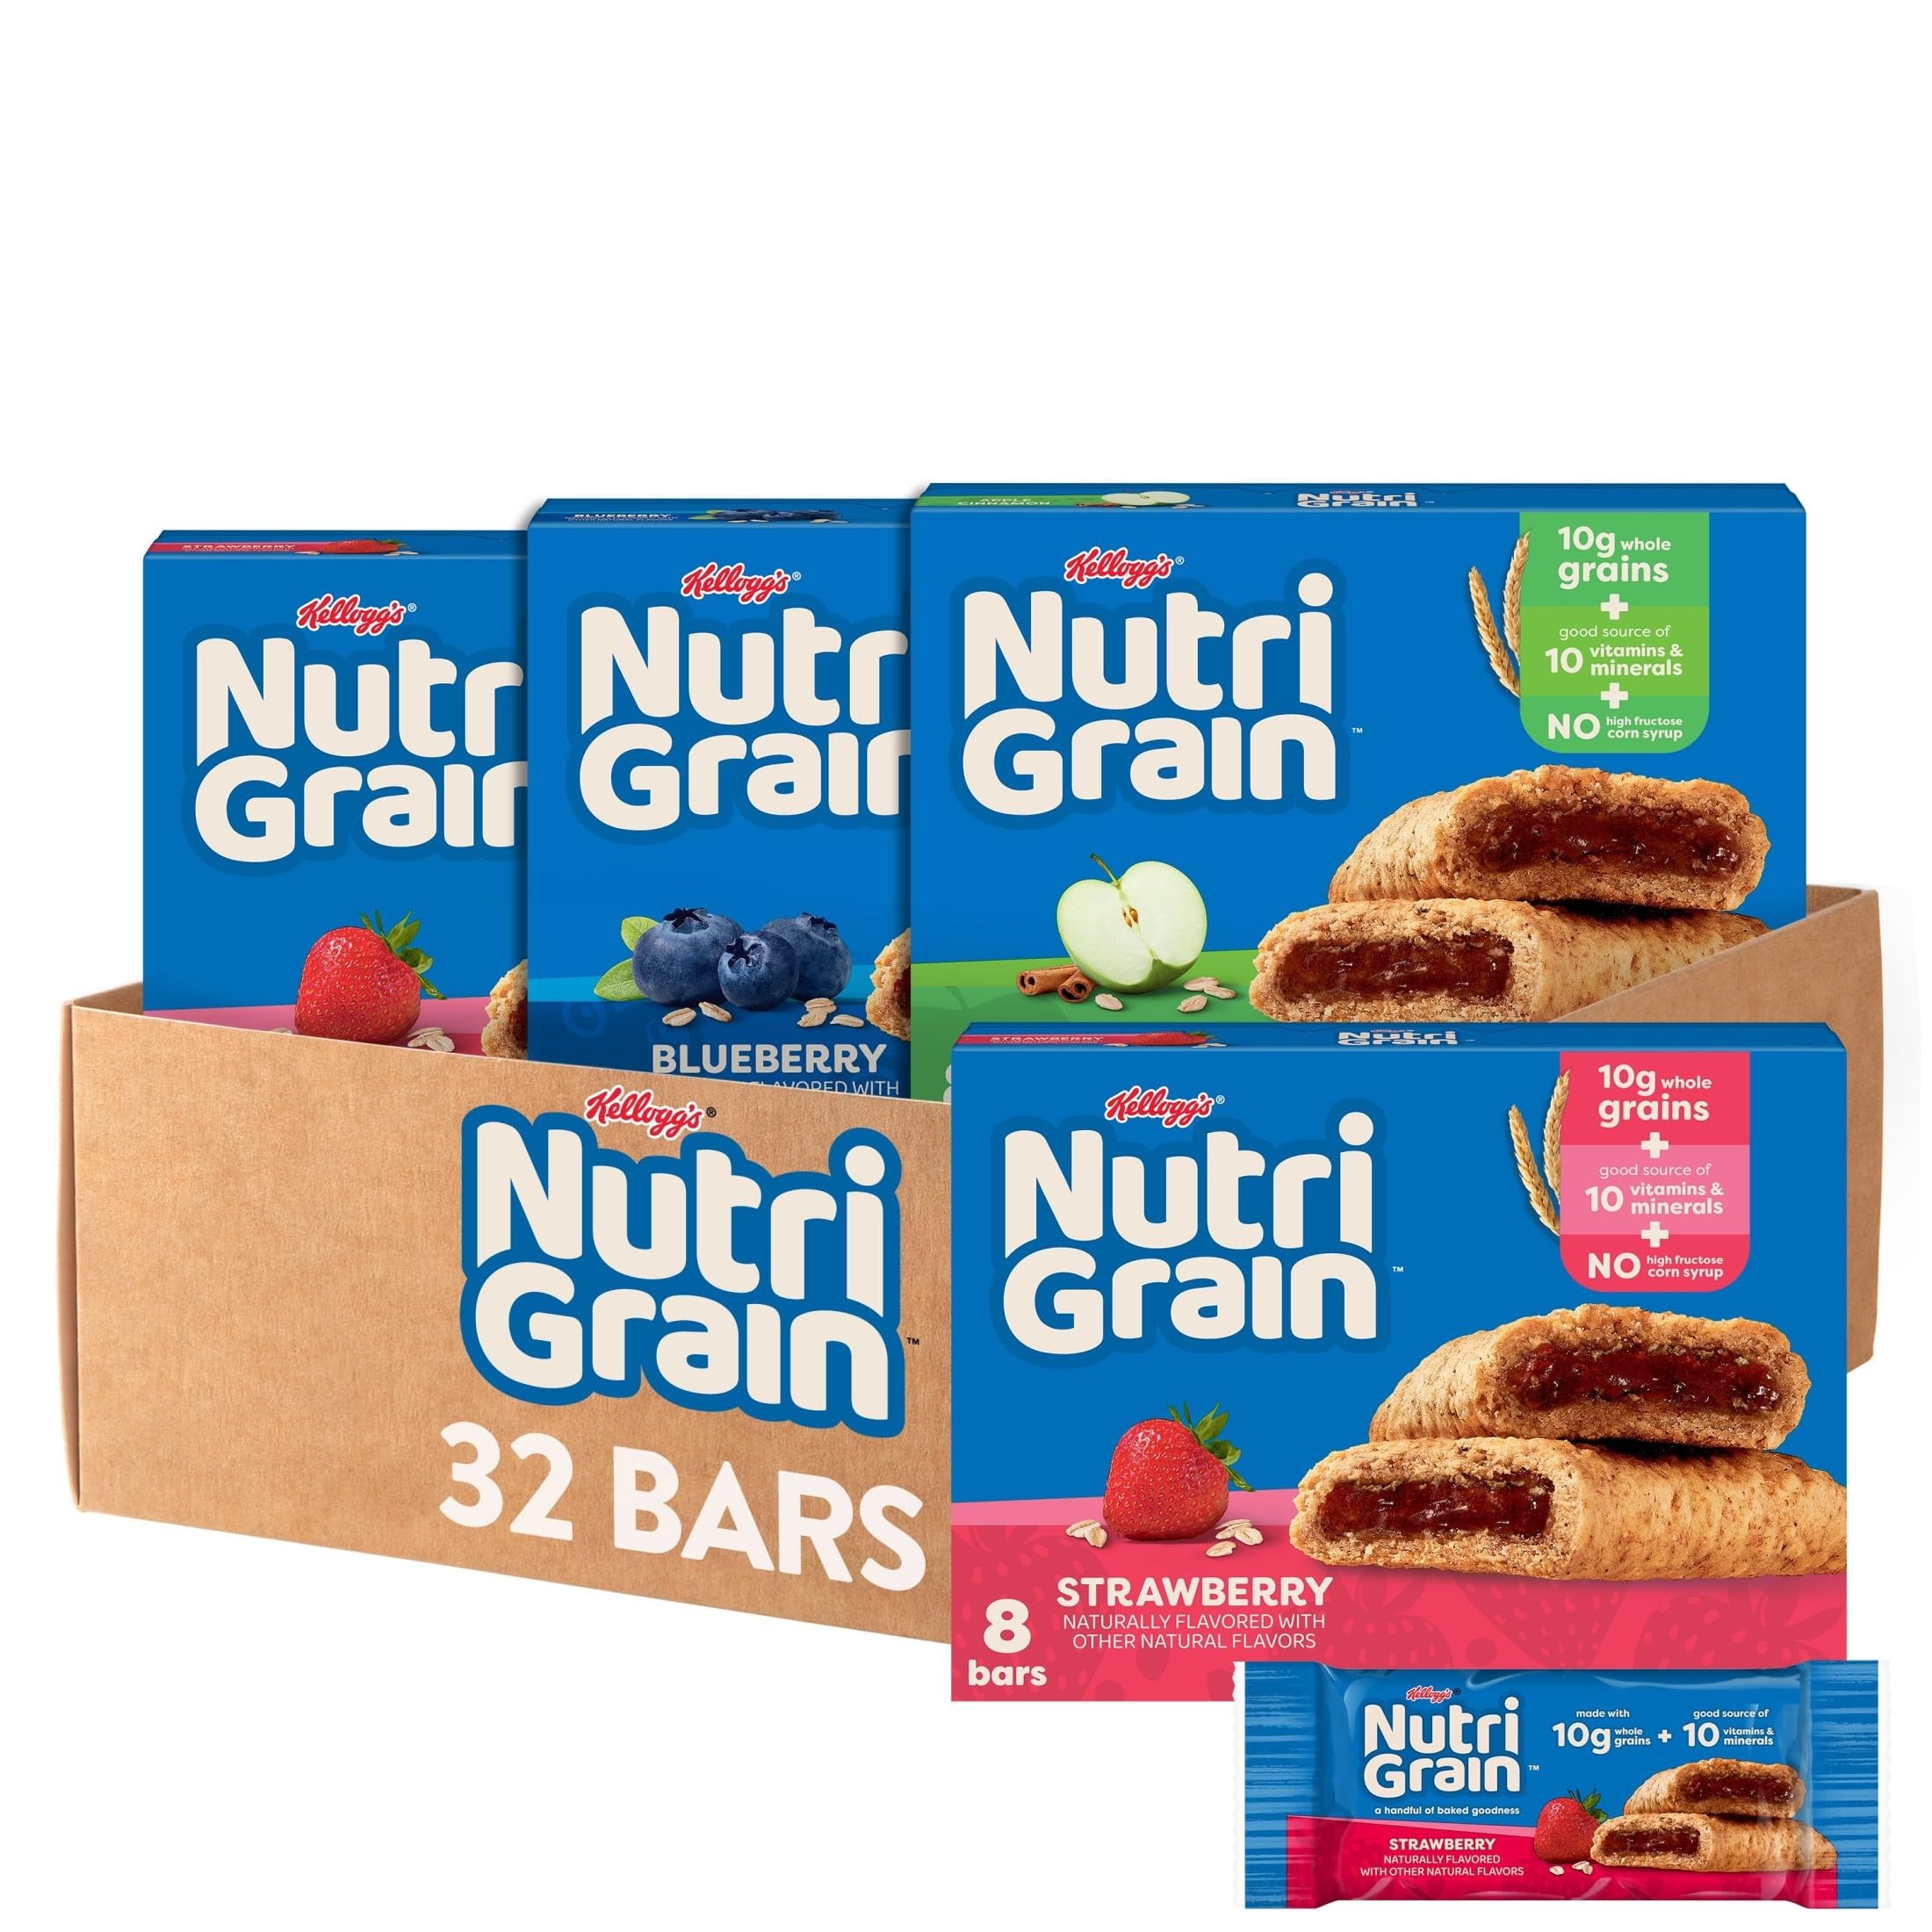
Item Name: Nutri-Grain Soft Baked Breakfast Bars, Kids Snacks, Whole Grain, Variety Pack (4 Boxes, 32 Count)
Bullet Point 1: Variety pack includes Strawberry, Blueberry, and Apple Cinnamon flavors; Soft baked breakfast bars made with whole grains and tasty fruit flavor
Bullet Point 2: Enjoy soft, chewy crust and fruit-flavored filling for on-the-go moments and energy for any time of day
Bullet Point 3: Made with 8g of whole grains; Good source of calcium and iron; Kosher Dairy; Contains wheat, milk, and soy ingredients
Bullet Point 4: Convenient and ideal for busy mornings; Stock your home pantry so you're always prepared; Pack in a backpack for school snacks or office snacks
Bullet Point 5: Includes one, 2.6lb case containing 32 ready-to-eat soft baked breakfast bars; Packaged for freshness and great taste
Value: 41.6
Unit: Ounce

Price: 27.99